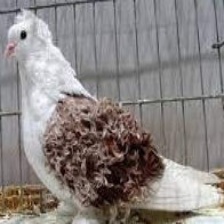
Species: FRILL BACK PIGEON
Scientific name: COLUMBA LIVIA DOMESTICA